The Oval

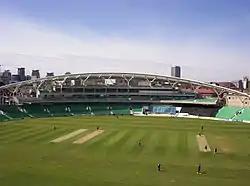
Surrey v Yorkshire (OCS stand in background)

The Oval is referenced by the poet Philip Larkin in his poem about the First World War, "MCMXIV". During World War II, The Oval was requisitioned, initially housing anti-aircraft searchlights. It was then turned into a prisoner-of-war camp, intended to hold enemy parachutists. However, as they never came, The Oval was never actually used for this purpose.